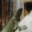
Label: lizard